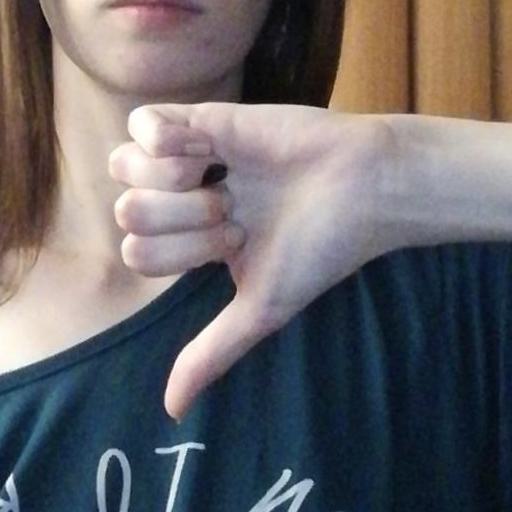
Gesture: dislike